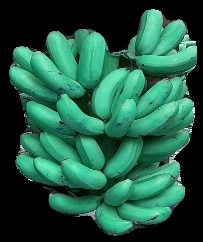
Variety: rasbale
Grade: grade1